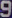
Number: 9